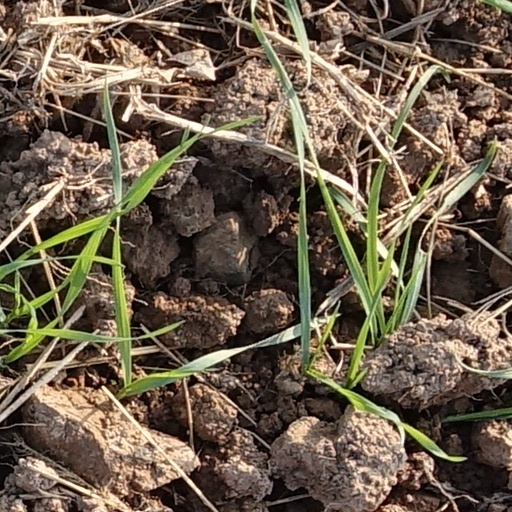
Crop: wheat